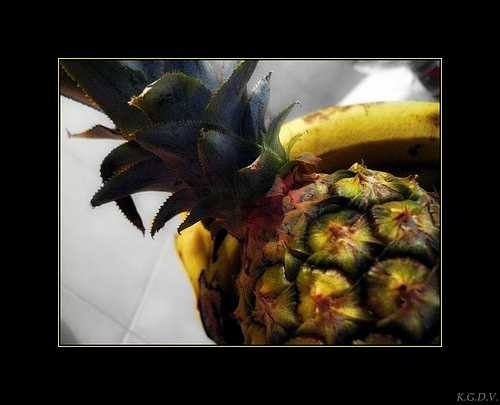
Label: Pineapple